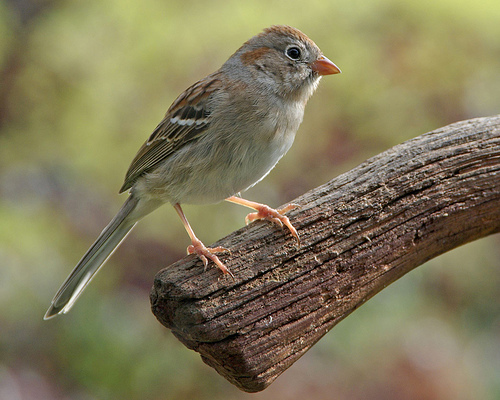
this small bird has a brown crown, a orange beak and a light brown belly and chest.
a round bird has white feathers with streaks of white and pink.
this bird has a short orange bill, a brown crown, and a white eyering.
a tiny bird with orange thighs and feet and a orange bil.
this small bird has a gray body with white wingbars and a short red beak.
the is colorful bird has a short beak with medium long legs
this bird has an orange beak, an orange cheek patch and orange feet.
this bird has wings that are brown and has a white belly
this bird has wings that are brown and has a white belly
this bird is gray and orange in color, and has a orange beak.
Species: Field Sparrow